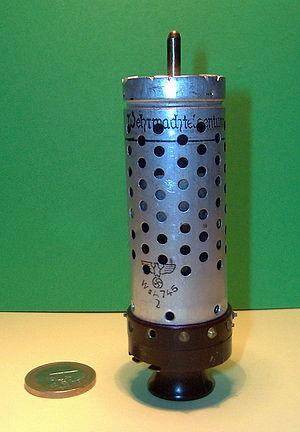
Le Rapport d'Oslo serait l'une des plus spectaculaires fuites d'information de toute l'histoire militaire. Rédigé par le mathématicien et physicien allemand Hans Ferdinand Mayer les 1ᵉʳ et 2 novembre 1939 lors d'un voyage d'affaires à Oslo en Norvège, il décrivait plusieurs armes réelles et à venir du régime nazi.